Maj-Inger Klingvall

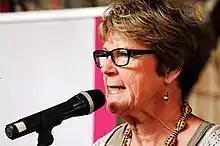
Klingvall at Nordic Forum in Malmö, Sweden in June 2014

Maj-Inger Klingvall (born 15 May 1946) is a Swedish Social Democratic Party politician, who's serving as a member of the Riksdag, Minister of Health and Social Affairs, Minister for International Development Cooperation, and Minister for Migration. She was "statsråd" from 1996 to 2002.